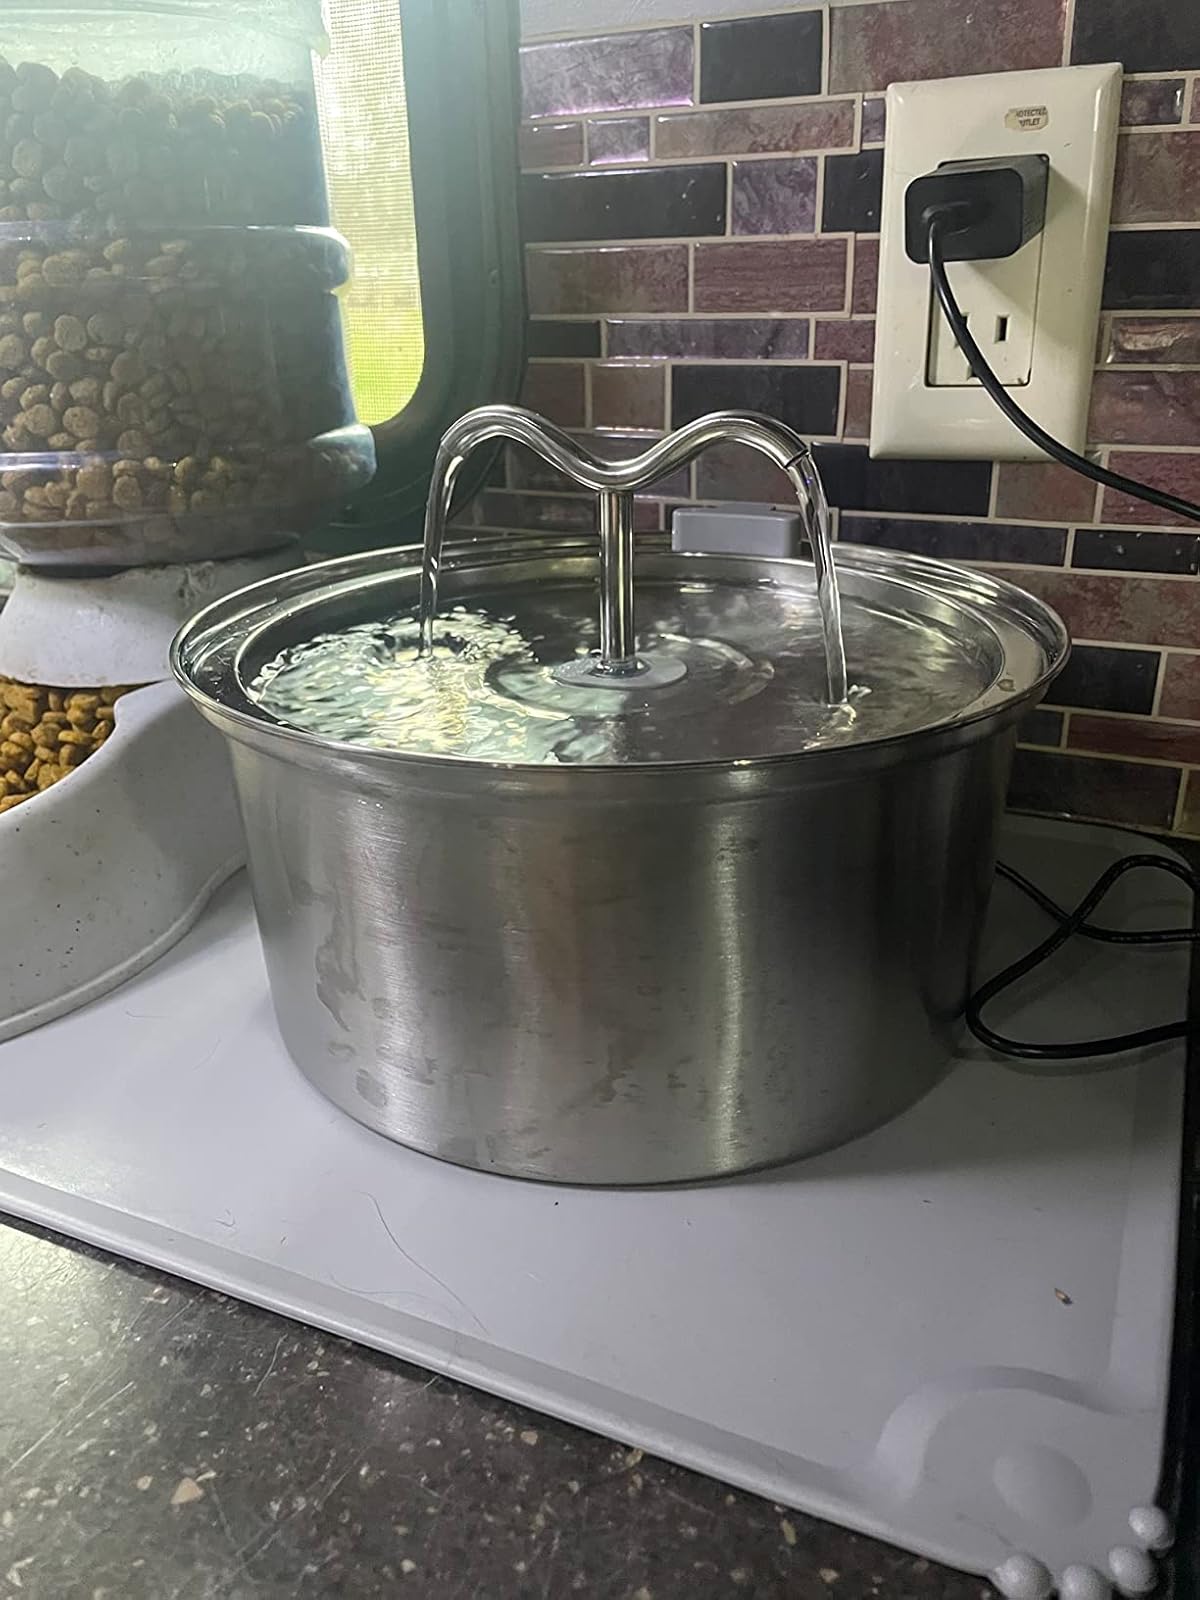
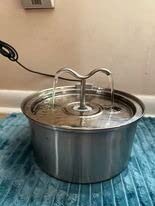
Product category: items_bowl
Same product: yes